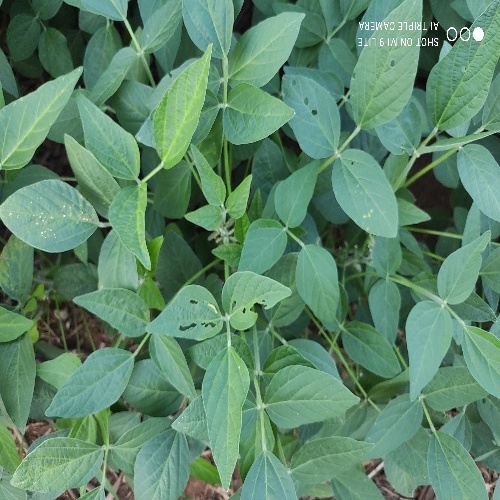
Label: Caterpillar